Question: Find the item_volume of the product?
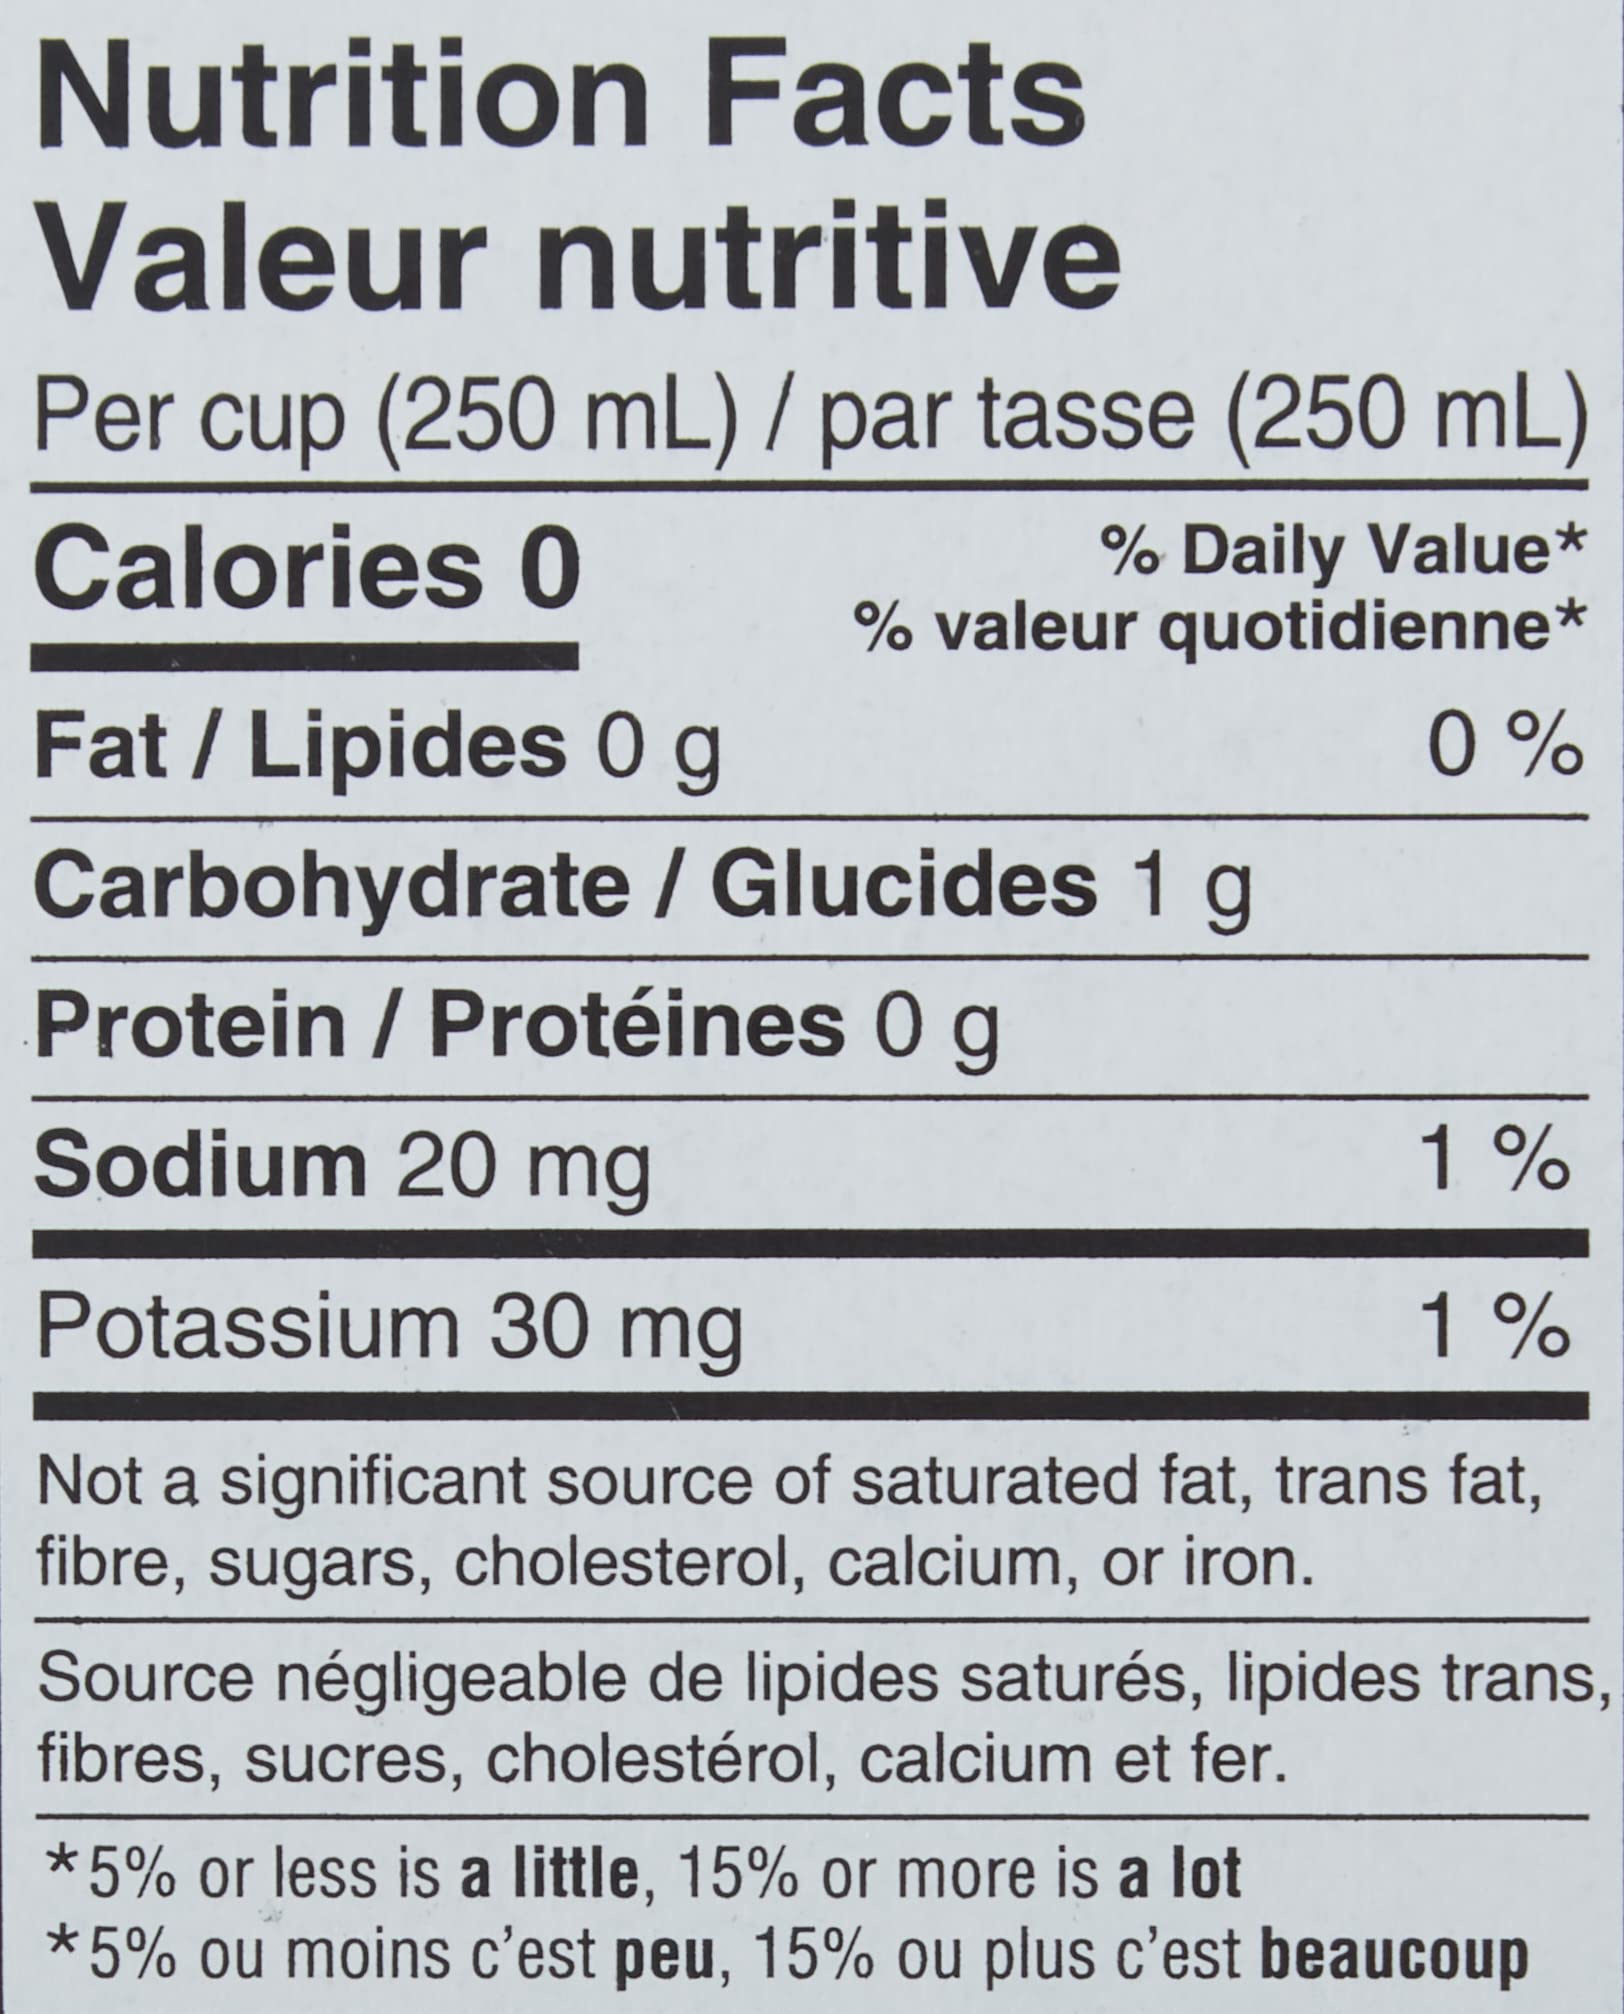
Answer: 250.0 millilitre